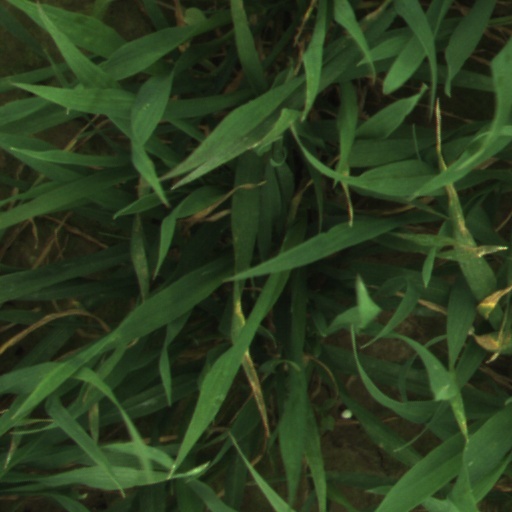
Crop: wheat